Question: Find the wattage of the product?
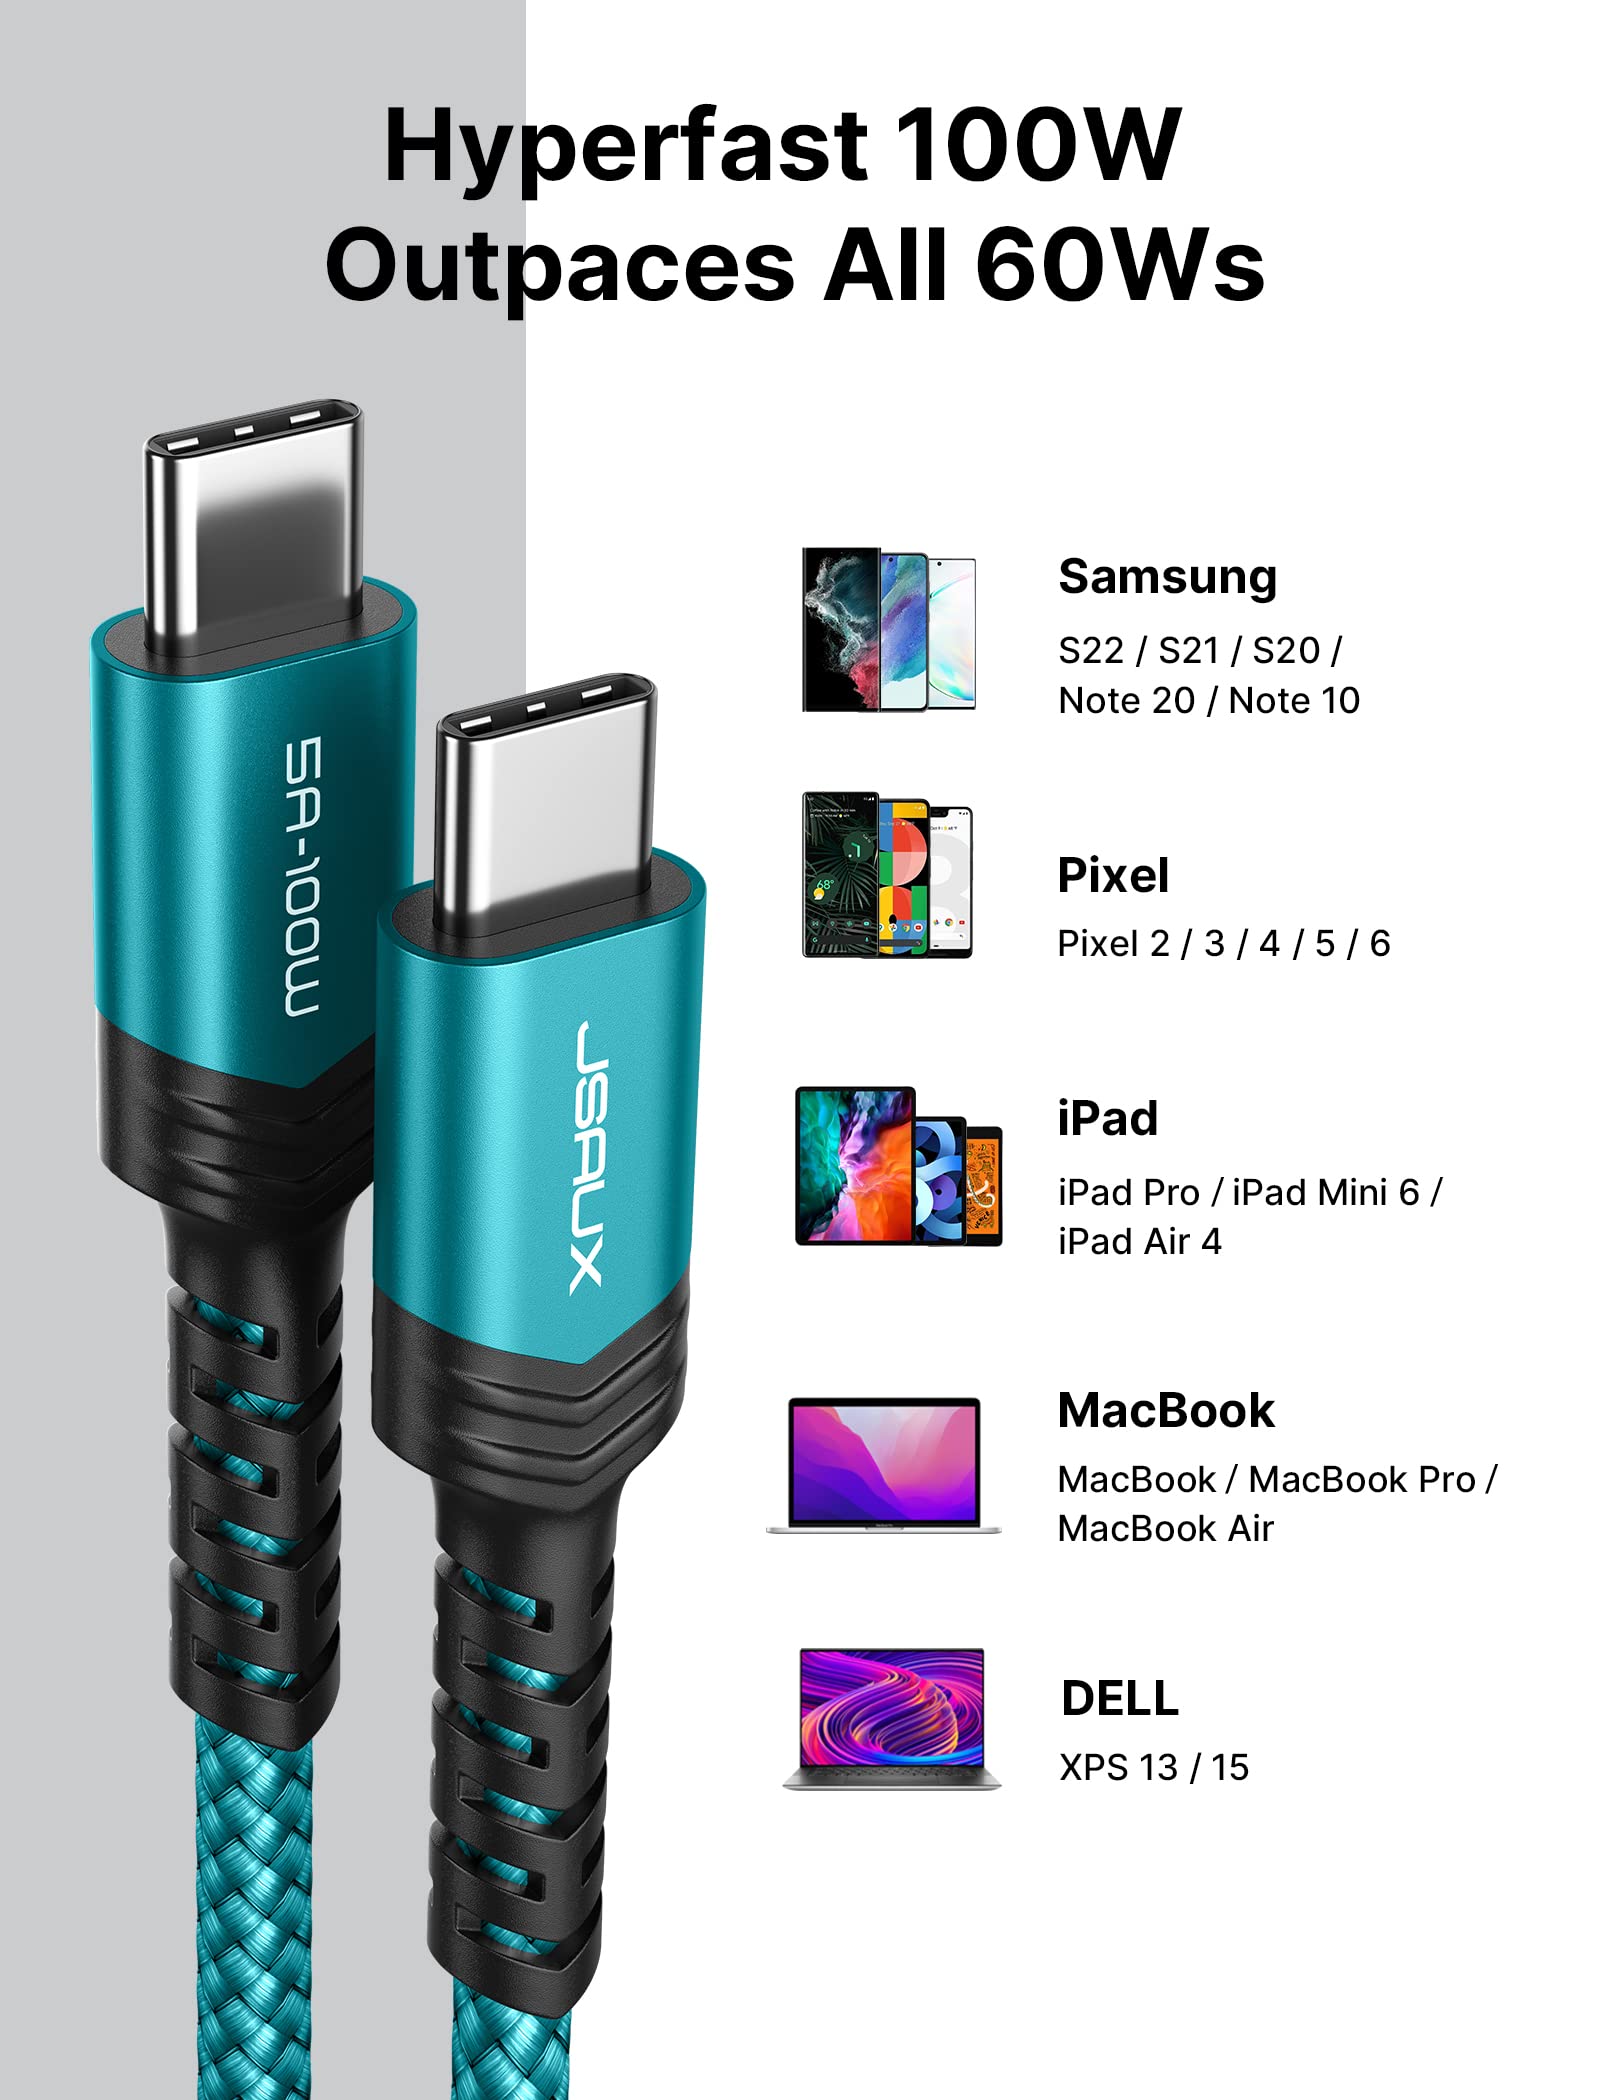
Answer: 100.0 watt